Uranium mining in the United States

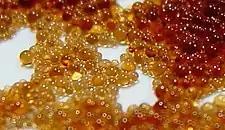
Ion exchange resin beads

The only operating uranium mine in Nebraska is the Crow Butte mine, operated by Cameco. The mine is southeast of Crawford in Dawes County, western Nebraska. The roll-front deposit in the Oligocene Chadron formation was discovered in 1980 by Wyoming Fuel Co. Commercial operation began in 1991. Uranium is mined by in-situ leaching which involves the extraction by boreholes of uranium-bearing (UO) water, which is then filtered through resin beads. Through an ion exchange process, the resin beads attract uranium from the solution. Uranium loaded resins are then transported to a processing plant, where UO is separated from the resin beads and yellowcake is produced. The resin beads are returned to the ion exchange facility where they are reused.